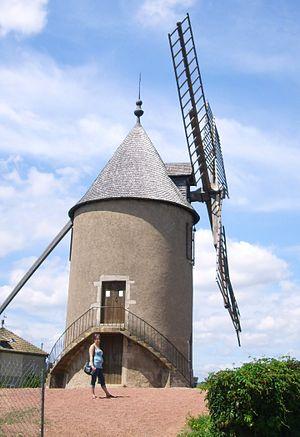
Le Moulin-à-Vent de l'appelation Moulin-à-Vent (69)